Nepetalactone

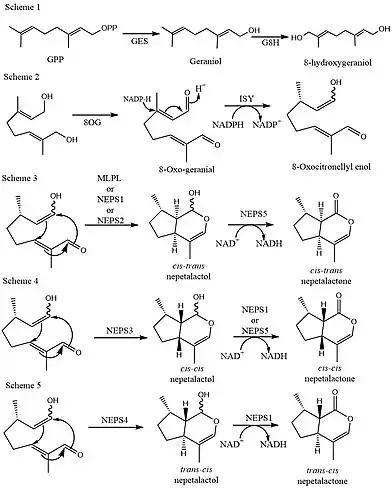
Nepetalactone Biosynthesis in "Nepeta"

Nepetalactones affect domestic cats via nasal mucosa. Oral ingestion has no effects. They induce noticeable behavioral effects in about two thirds of adult cats. However, all cats are probably affected by them, but the effects in one third of adult cats are less visible. Nepetalactones do not noticeably affect kittens that are less than three months old. Their effects also tend to be less pronounced in neutered cats in comparison to non-neutered cats, but not significantly.